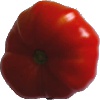
Label: Tomato 3